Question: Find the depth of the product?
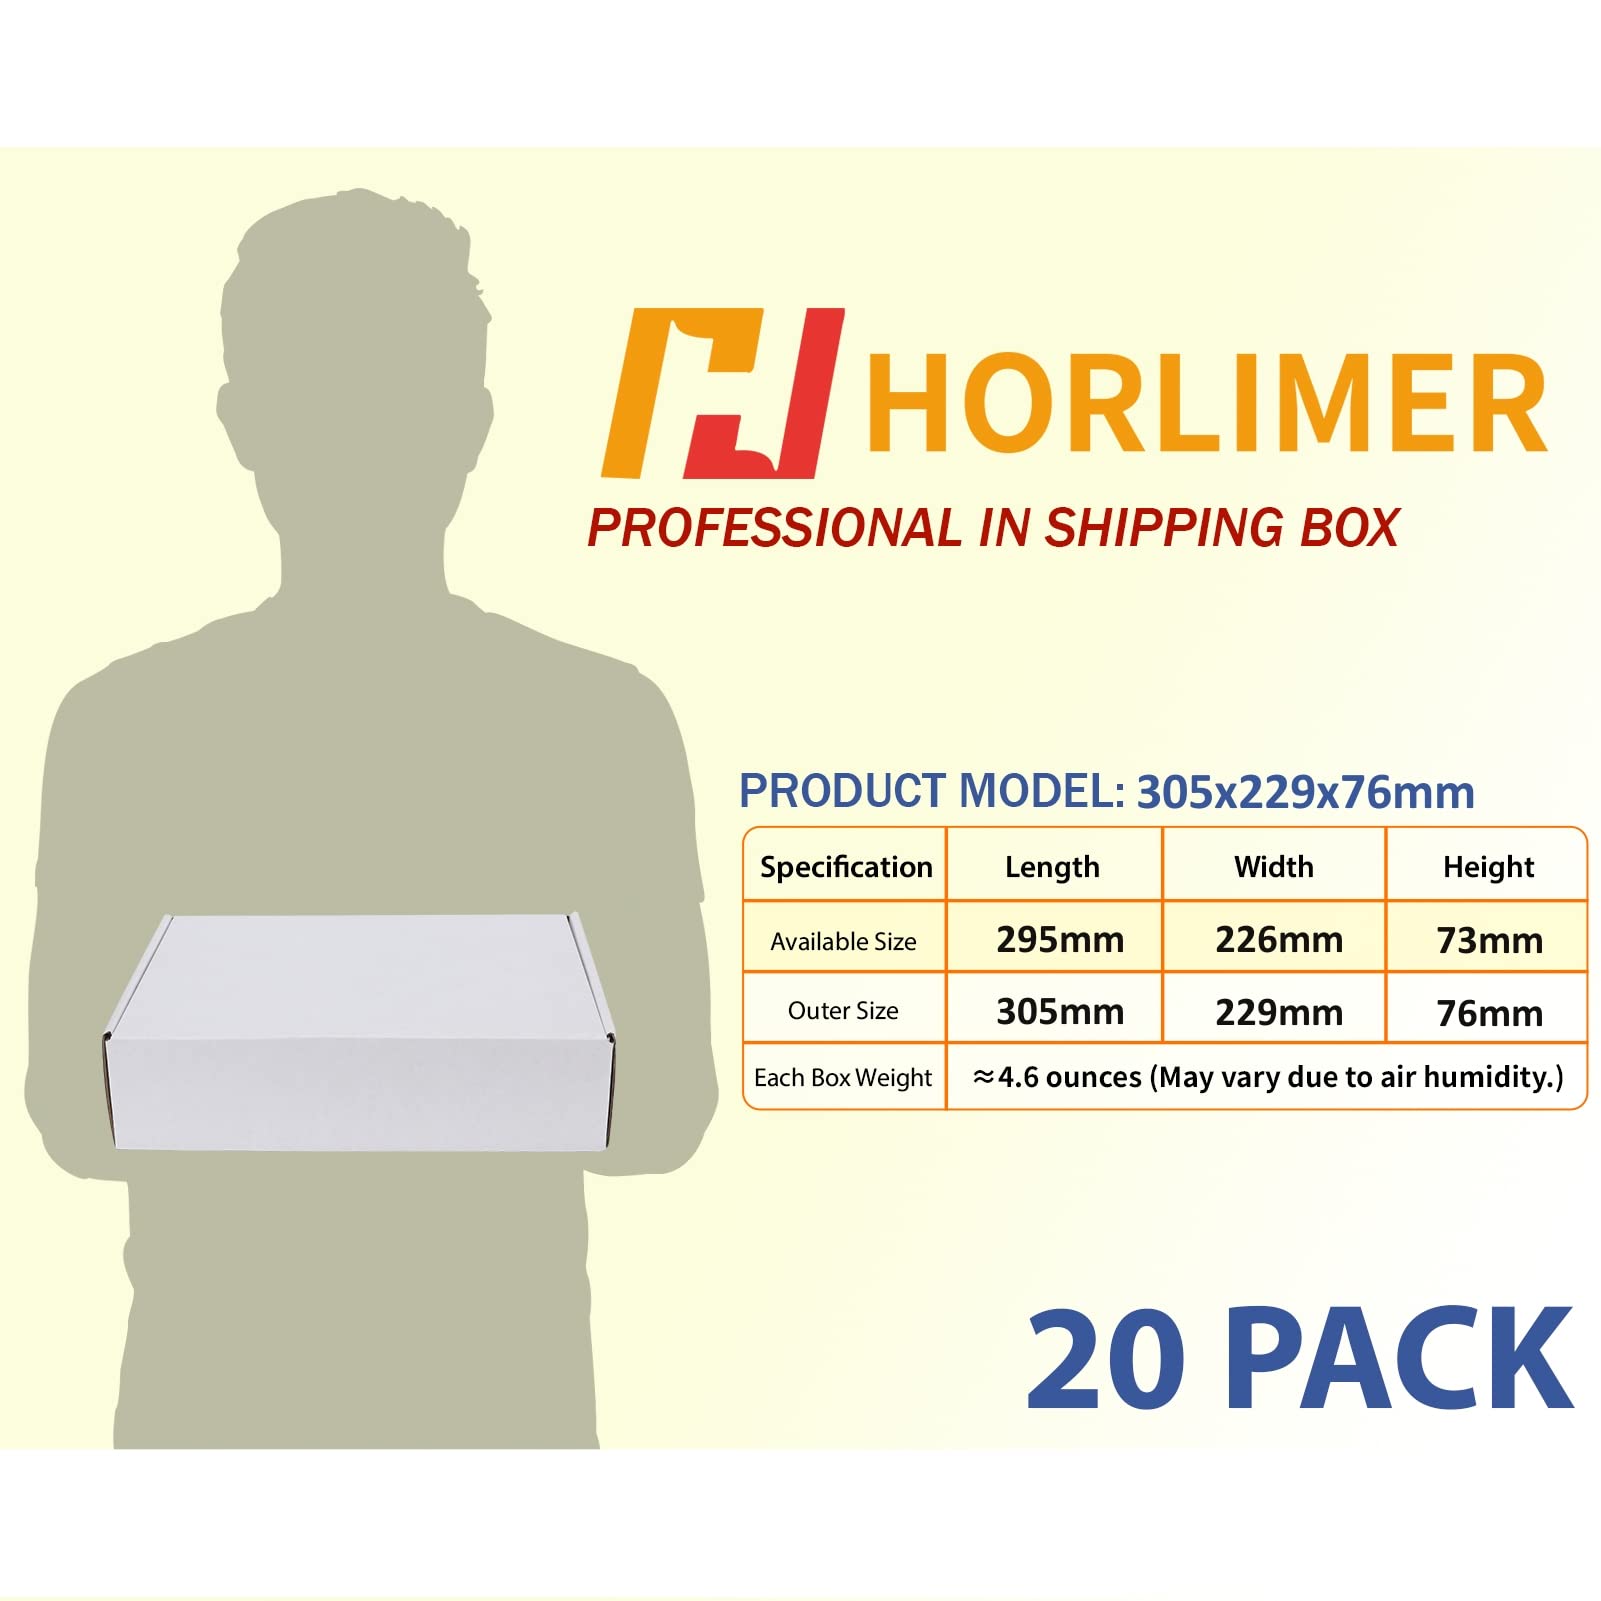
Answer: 229.0 millimetre